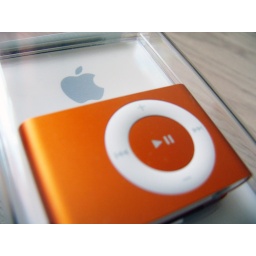
inspired by someone who calls his cat Fish, here's my apple named Orange